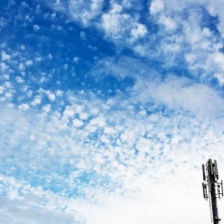
Cloud type: Cirrocumulus